Rick Treadway

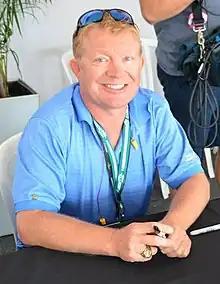
Rick Treadway at the 2015 Indianapolis 500

Rick Treadway (born January 15, 1970, in Indianapolis, Indiana), is a former racing driver for the Indy Racing League. He raced in the 2001 and 2002 seasons with 11 career starts, including the 2002 Indianapolis 500.